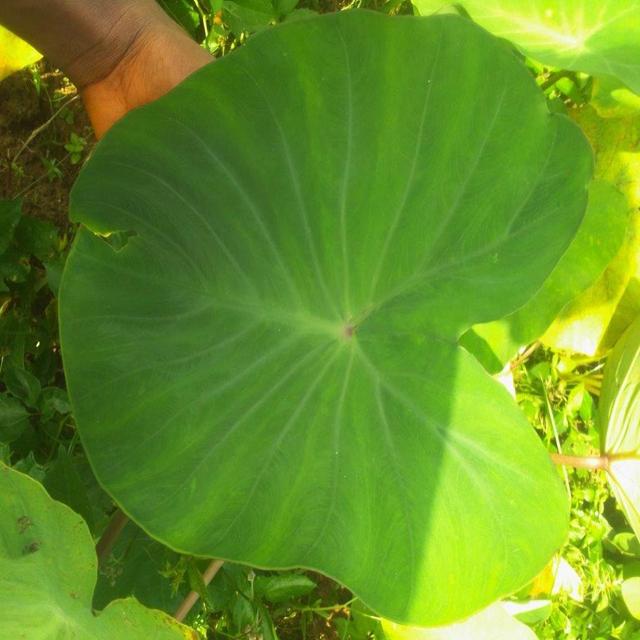
Label: Healthy